114th Fighter Wing

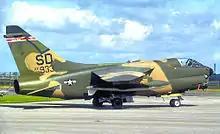
A-7D Corsair II 70-933, about 1980

In 1970, Aerospace Defense Command was reducing the CONUS interceptor force, as the chances of a bomber attack by the Soviet Union seemed remote in the age of Intercontinental ballistic missiles (ICBM). The Group was transferred to Tactical Air Command (TAC) on 23 May 1970 and was re-designated as the 114th Tactical Fighter Group. The 175th Tactical Fighter Squadron began receiving F-100 Super Sabre tactical fighters that were being withdrawn from service in the Vietnam War.